2012 New Democratic Party leadership election

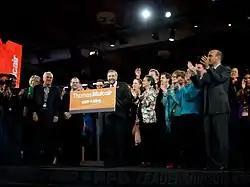
Thomas Mulcair gives his acceptance speech on March 24, 2012

Just prior to the convention opening, Brian Topp and Ed Broadbent, both defined the race as staying true to the NDP cause, by going with Topp, or moving to the centre and away from its current principles by going with Thomas Mulcair. Pundits had comparisons with New Labour in Britain under Tony Blair and Gordon Brown, with Mulcair's stance on the party.